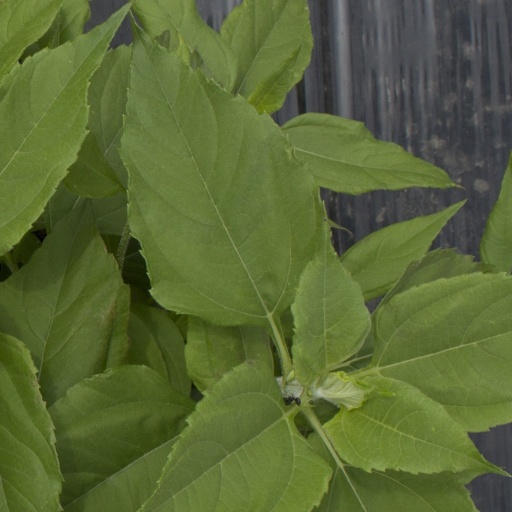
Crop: Jerusalem artichoke